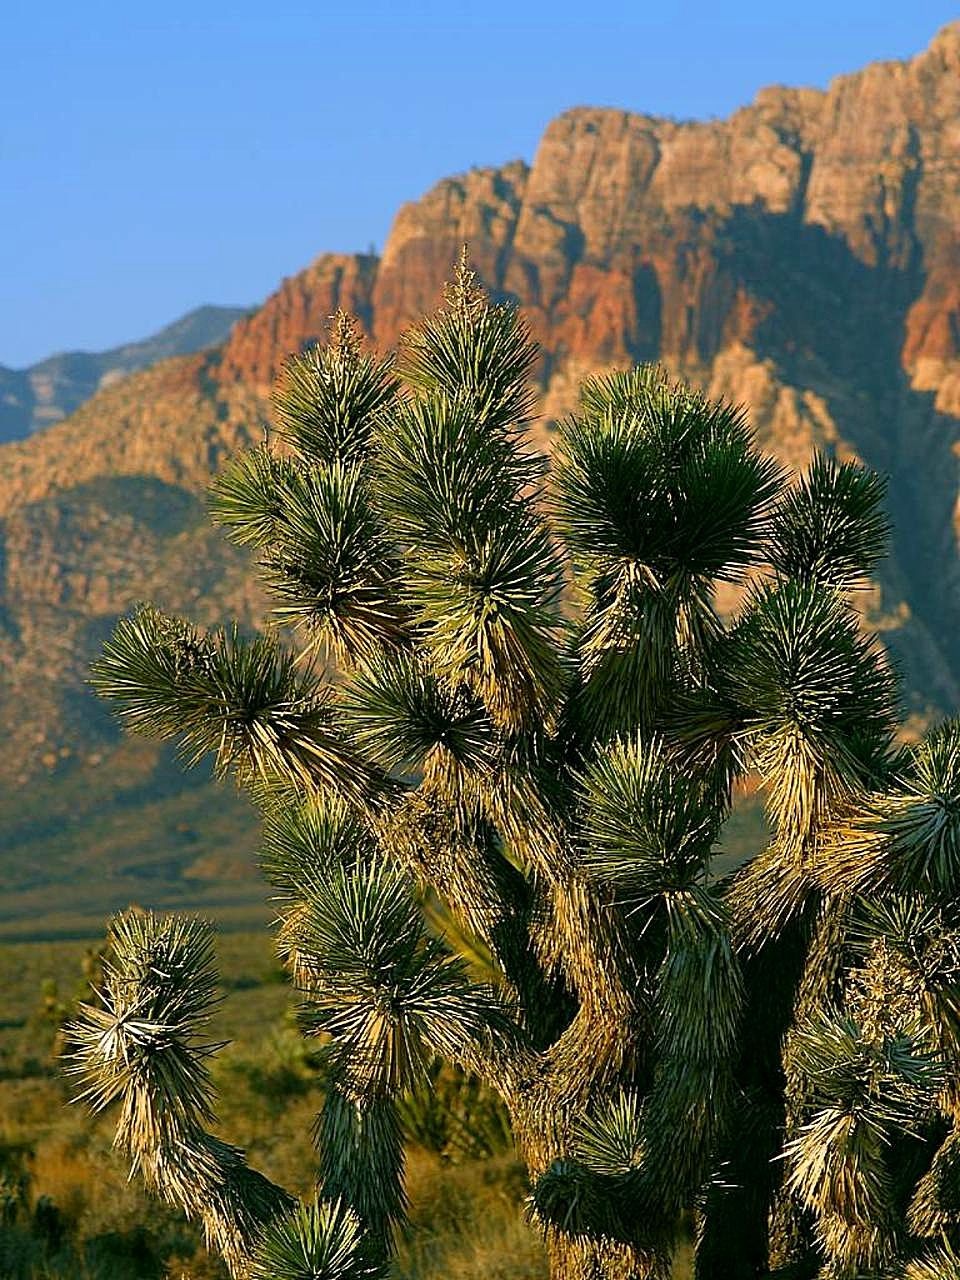
landscape, tree, wilderness, cactus, plant, field, prairie, desert, flower, park, botany, flora, plants, wildflower, flowers, vegetation, vegas, ecosystem, near, flowering plant, natural environment, grass family, woody plant, land plant, arecales